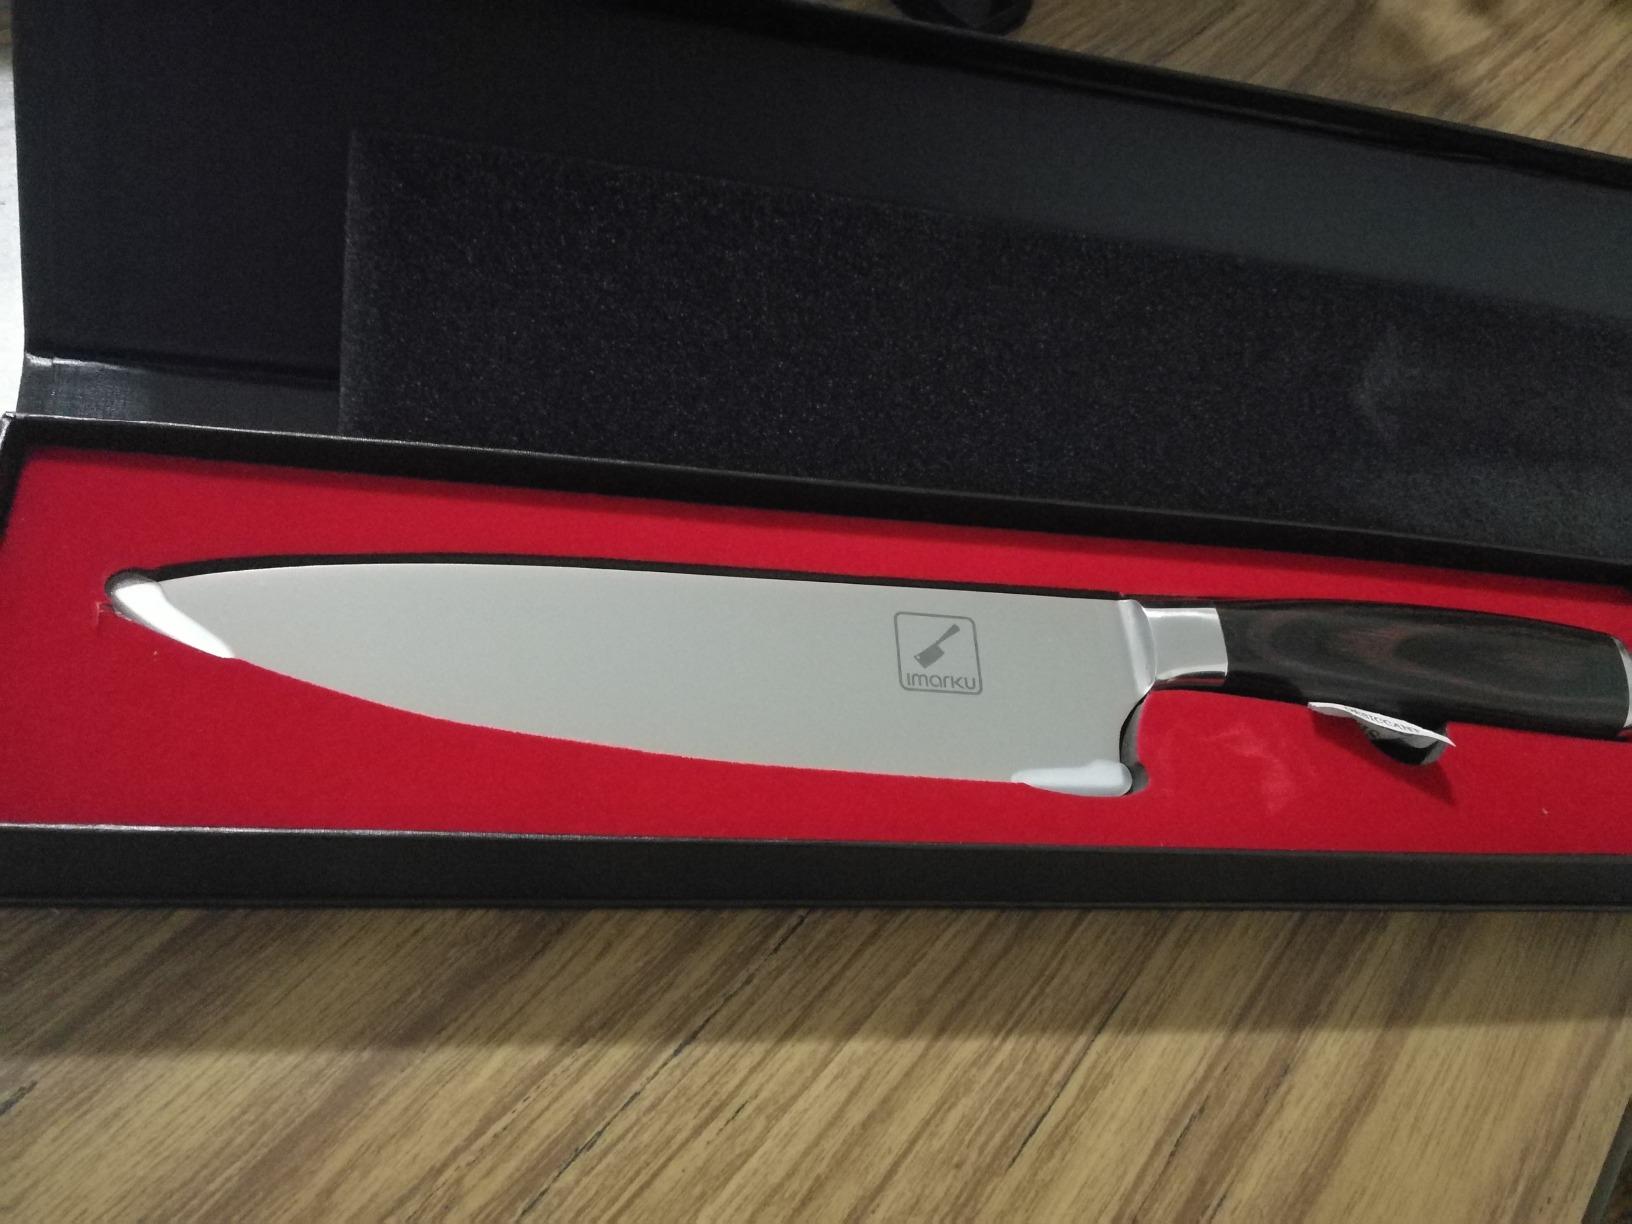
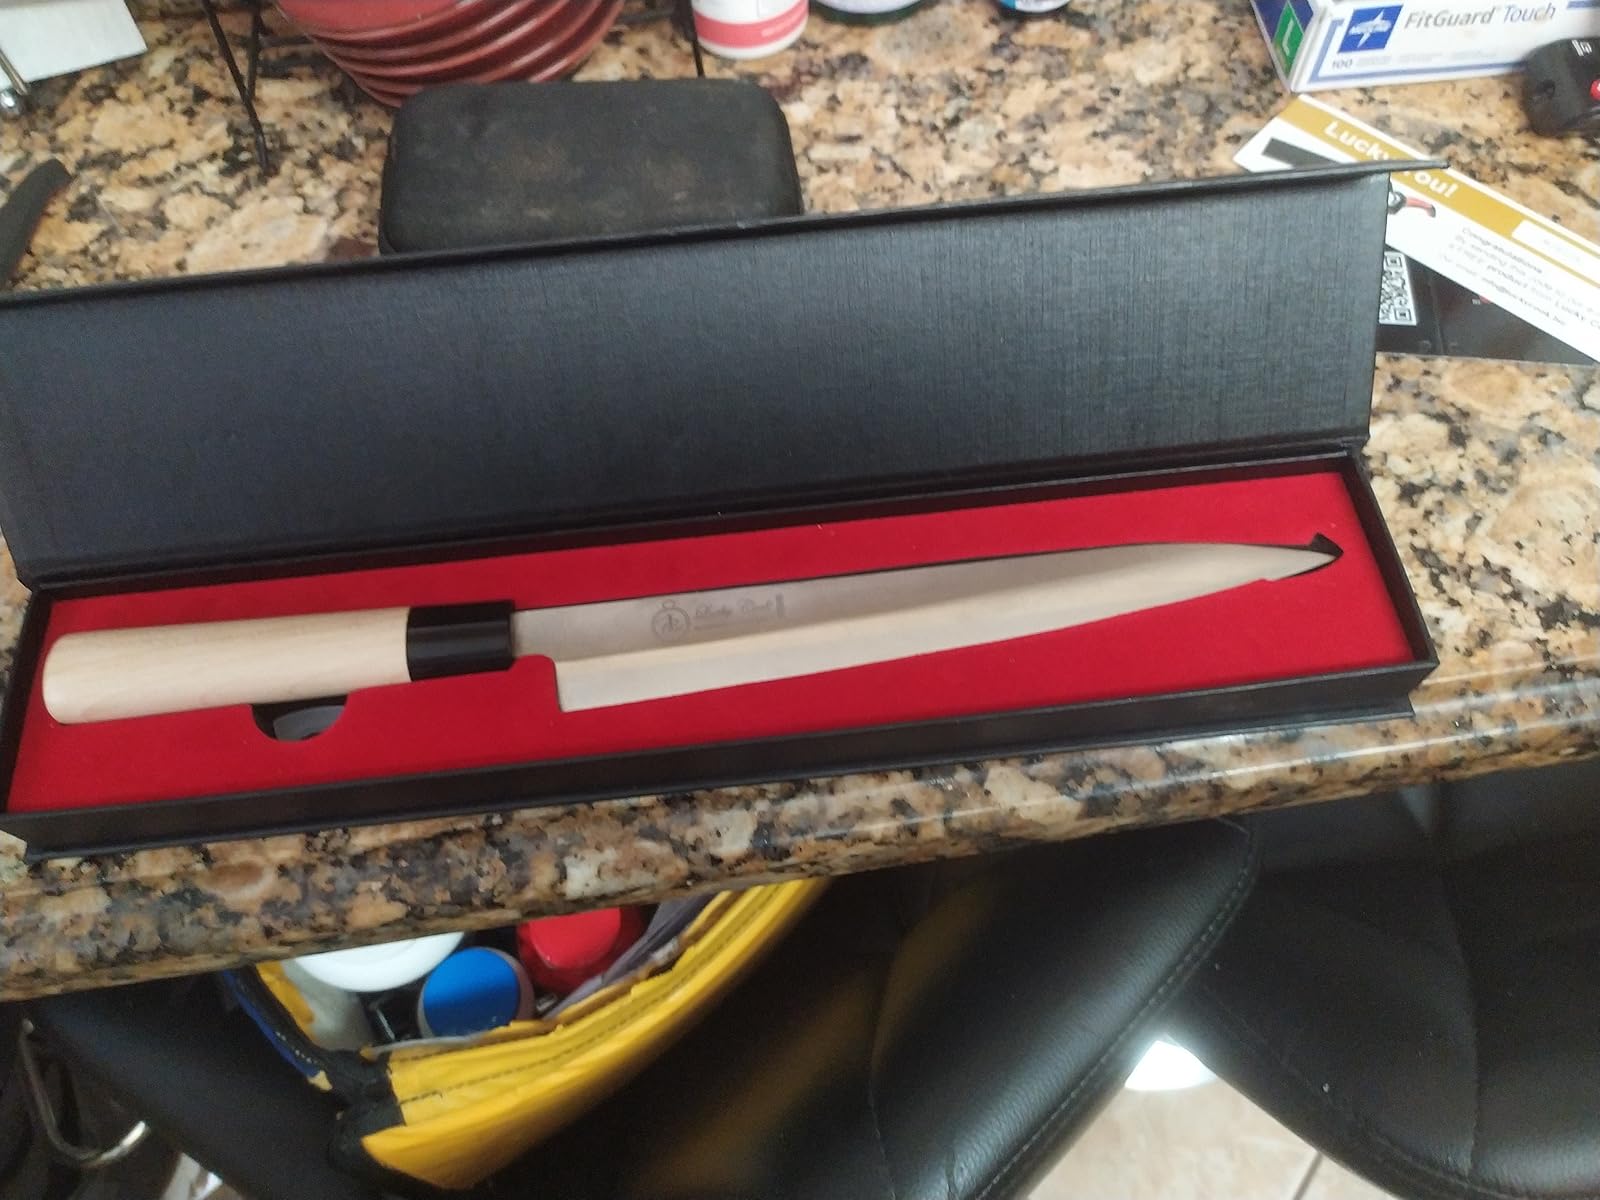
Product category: items_knife
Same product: no